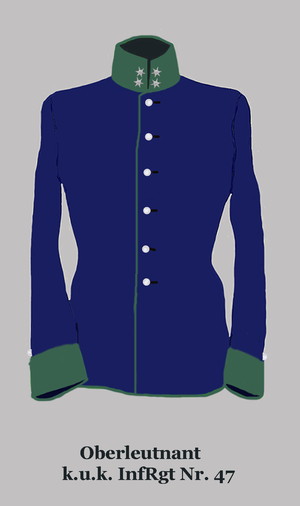
Lieutenant d'infanterie d'armée Autriche-Hongroise (Tenue à la allemande avec coleur d'identification regimentelle de vert acier et boutons blanc